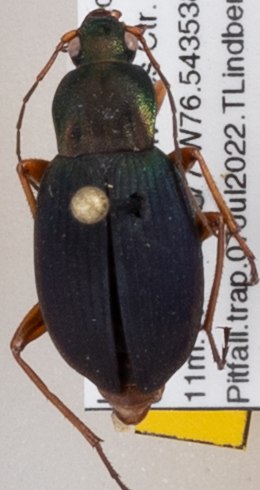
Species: Chlaenius aestivus
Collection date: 2022-07-07
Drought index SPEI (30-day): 0.78
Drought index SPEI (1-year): -0.328
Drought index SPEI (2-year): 1.69